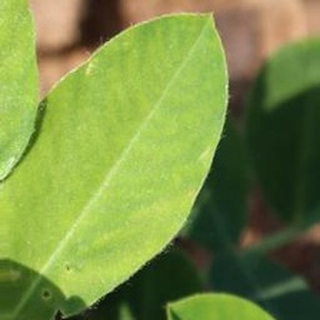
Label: healthy_groundnut